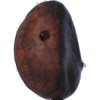
Label: chestnut